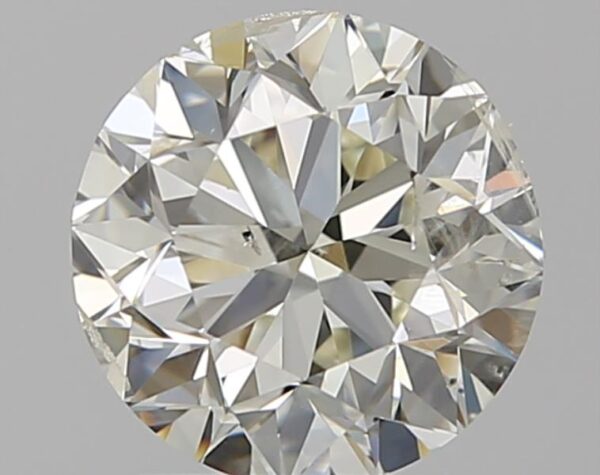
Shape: round
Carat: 1.5
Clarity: SI2
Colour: J
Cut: GD
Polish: EX
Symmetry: VG
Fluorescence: N
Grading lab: HRD
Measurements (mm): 7.08 x 7.18 x 4.65